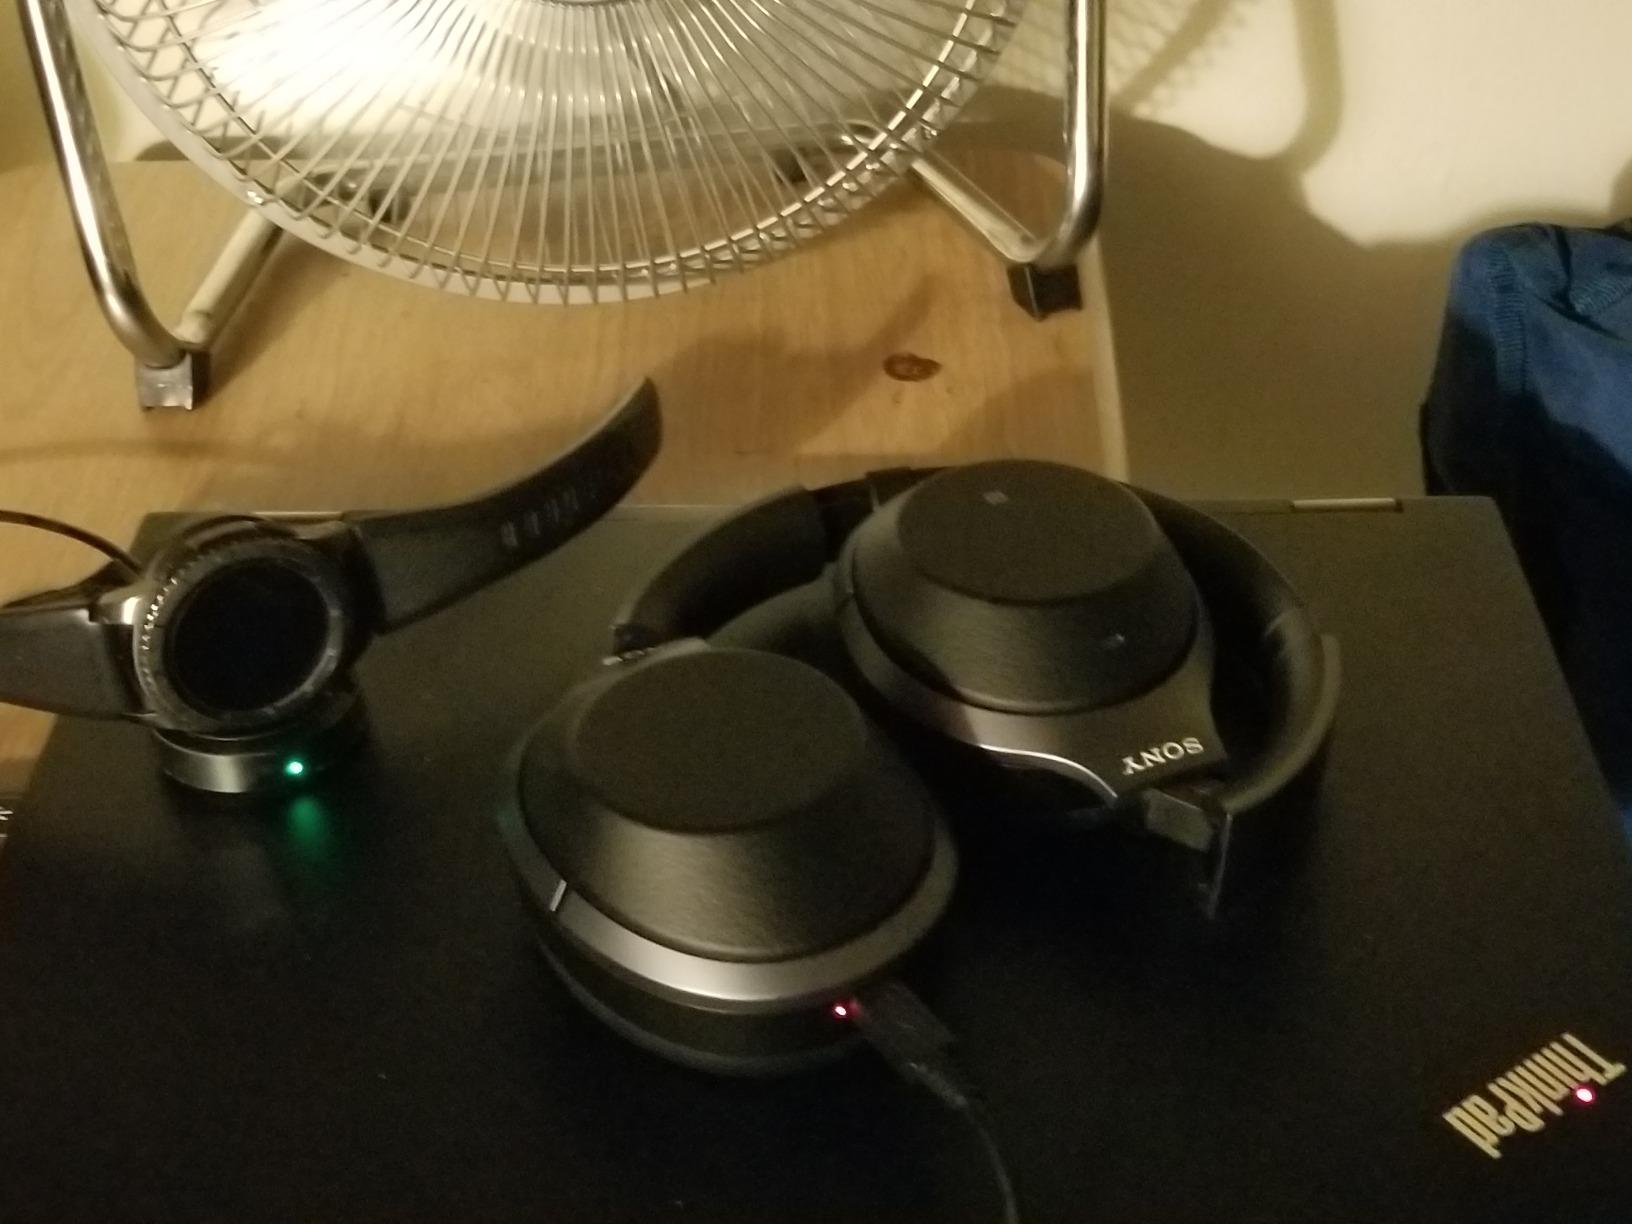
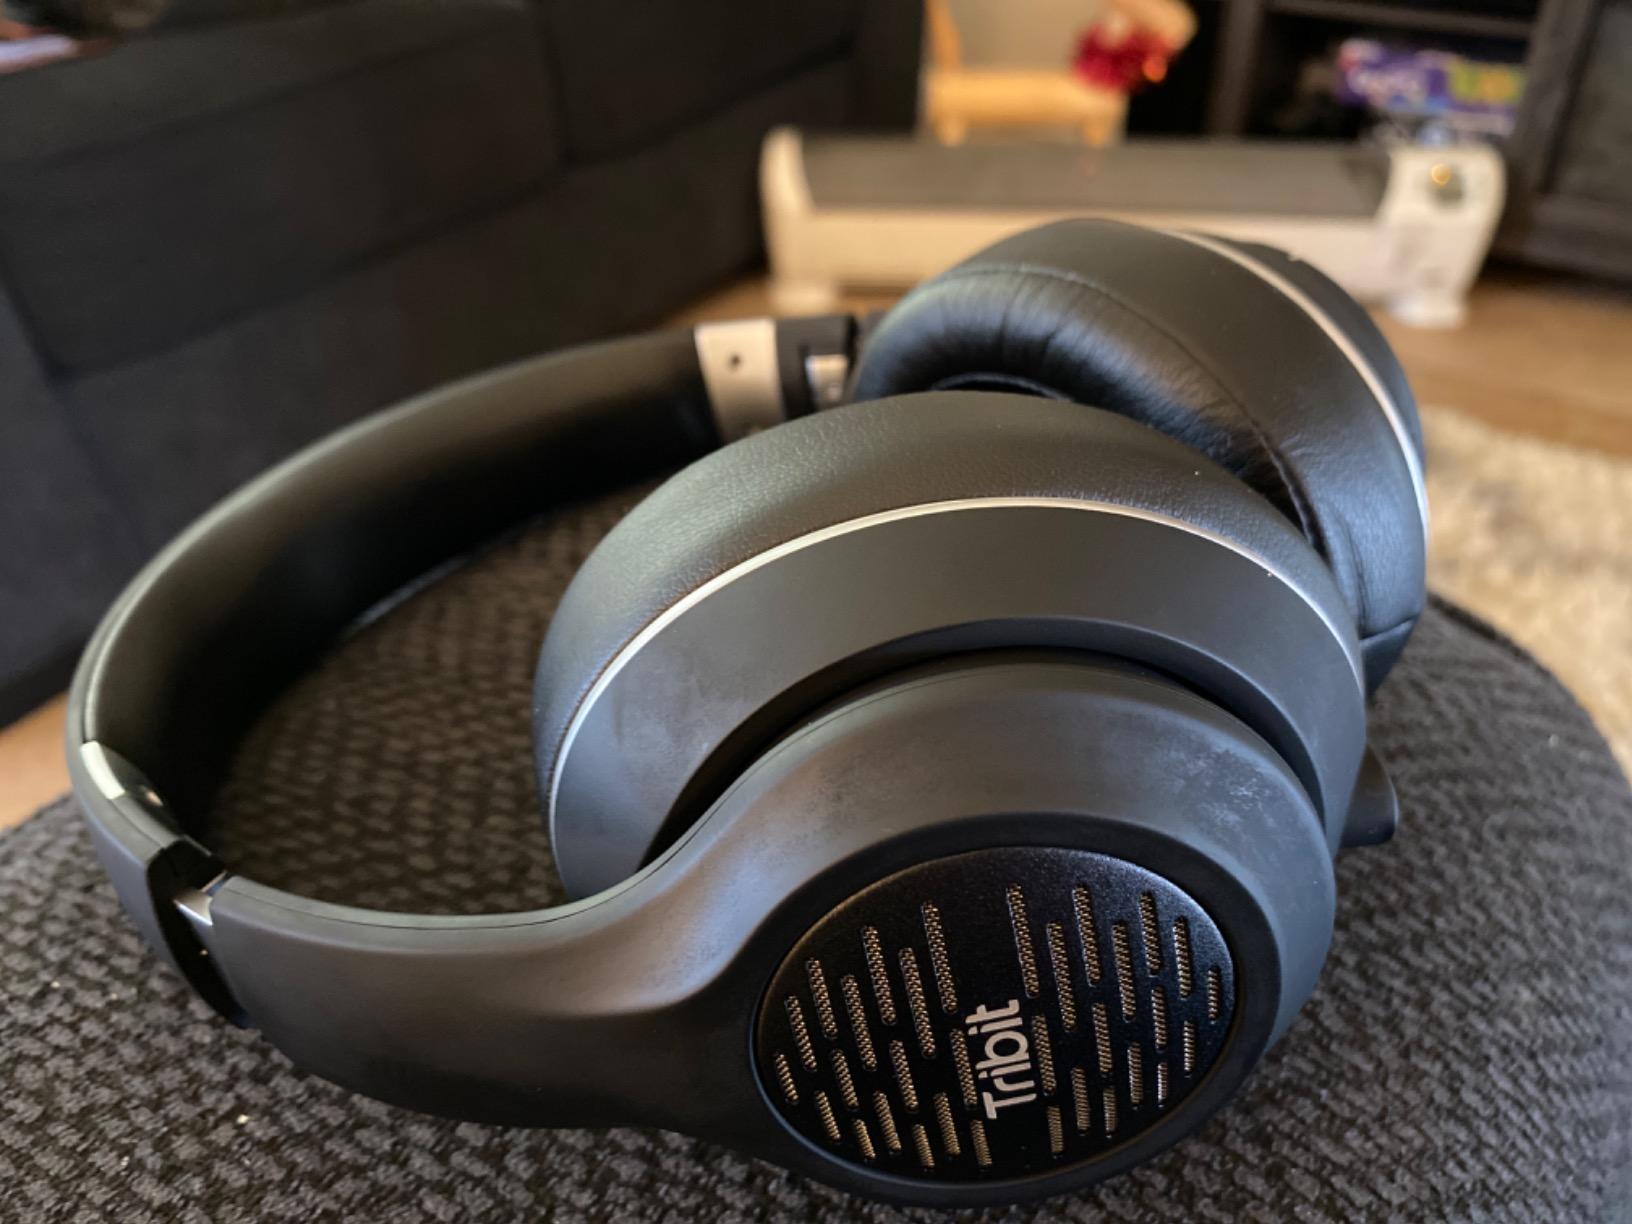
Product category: headphones
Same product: no